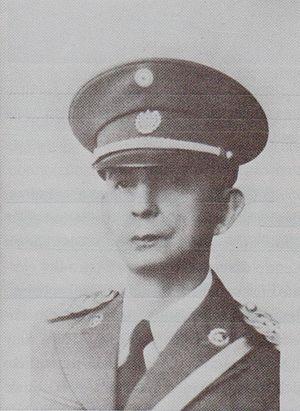
Osmín Aguirre y Salinas est un militaire et homme politique salvadorien.